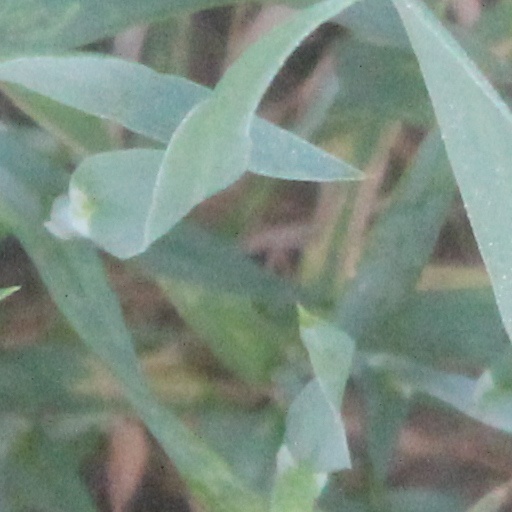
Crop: wheat